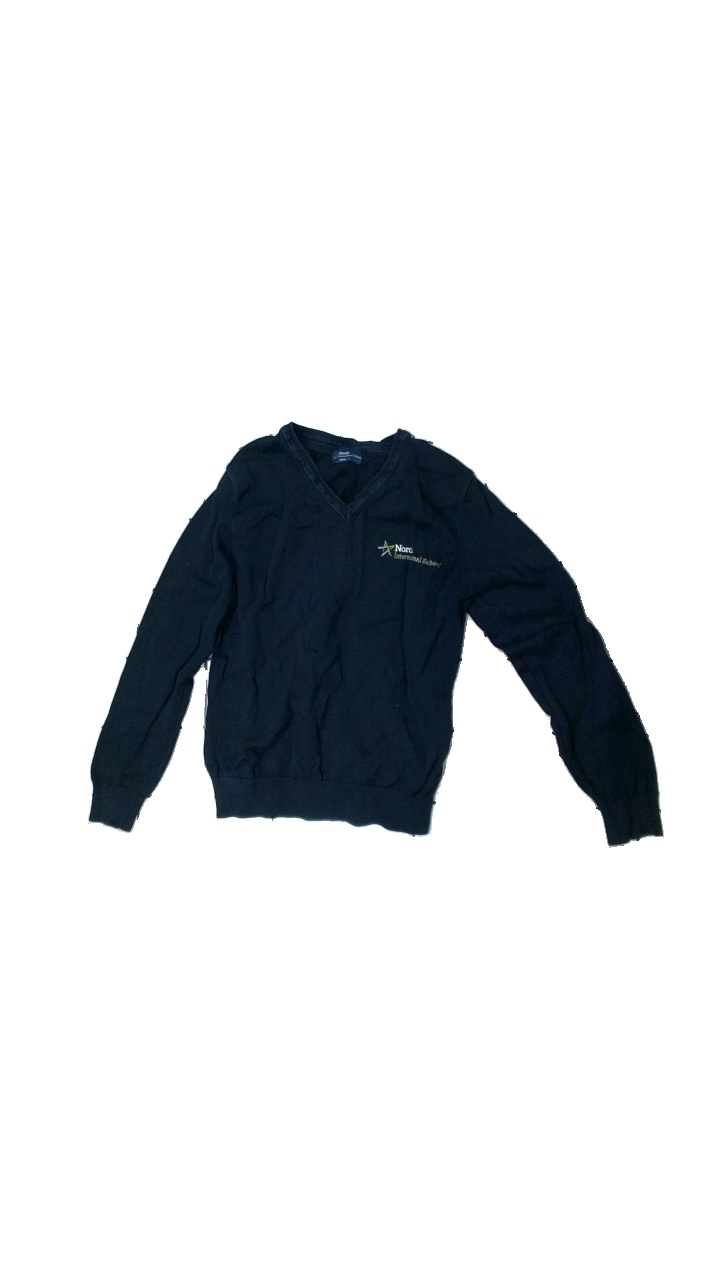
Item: Sweater (Ladies)
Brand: Nordic International School
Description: knitted sweater with embroidery
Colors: Blue
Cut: V-collar
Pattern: Embroidered
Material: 100% Cotton
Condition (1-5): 3
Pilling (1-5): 5
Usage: Recycle
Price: <50